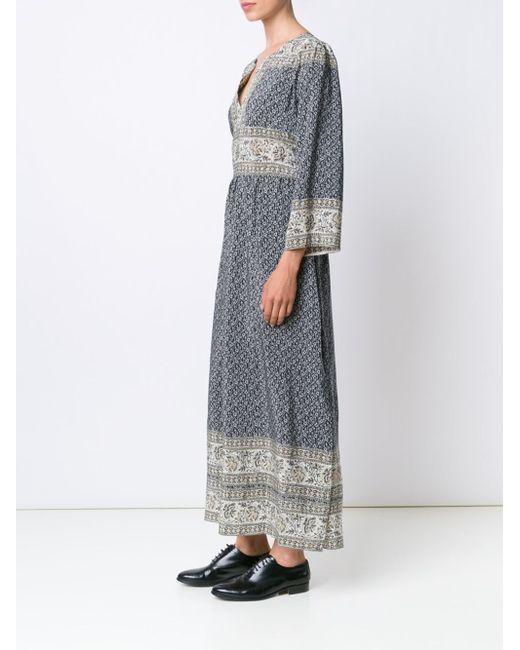
Langärmeliges gemustertes blaues Kleid weite Brust offen.